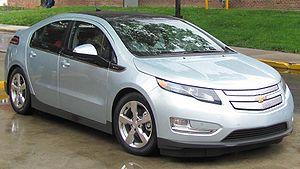
La Volt est une voiture électrique à extension d'autonomie 5-portes, à traction avant du constructeur automobile américain Chevrolet. Elle est commercialisée aux États-Unis à partir de décembre 2010, puis en Australie sous le nom de Holden Volt à partir de 2012. En Europe, la Chevrolet Volt prend le nom d'Opel Ampera pour une commercialisation fin 2011.